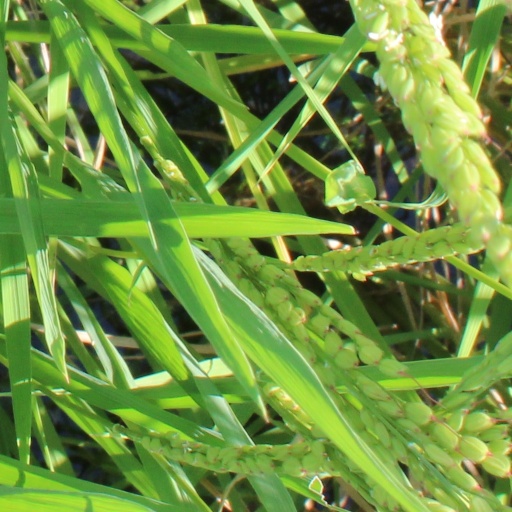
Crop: rice